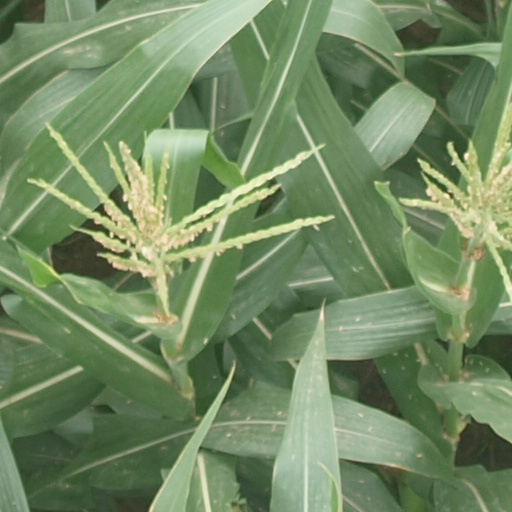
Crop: maize; corn